Lillian Metge

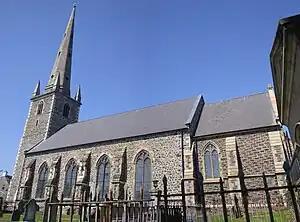
Lisburn Cathedral, site of the explosion

On 31 July 1914, Metge, carried out a plan to bomb the Anglican Lisburn Cathedral, with a Miss D. Carson, Maud Wickham, and Dorothy Evans. An explosion waking the town in the dead of night. An Ulster Volunteer Force quartermaster's wife, Lillian Spender, initially thought it was a big gun, later when she found out it was suffragettes she said 'suffragettes – the brutes!' and called Metge a 'mad militant'.